Smyth Report

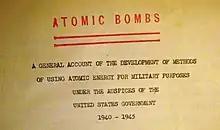
The original cover of the lithograph edition of the Smyth Report, with the red title stamp. This is the copy in the Rare Books and Special Collections Division of the Library of Congress.

The original title of the report, before it was published in book form, was "Nuclear Bombs: A General Account of the Development of Methods of Using Nuclear Energy for Military Purposes Under the Auspices of the United States Government, 1940–1945". The word "nuclear" was changed to "atomic" because while the former was favored by physicists, it was not in common use by the general public at that time. This was the title used on the copyright certificate. The book was copyrighted to Smyth but issued with the statement that "reproduction in whole or in part is authorized and permitted". Groves had the report copyrighted by Smyth in order to prevent someone else from copyrighting it.